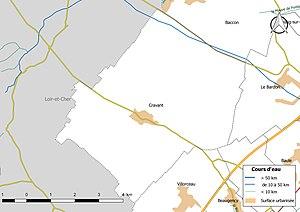
Carte du réseau hydrographique de la commune de fr:Cravant (France).
Cravant est une commune française située dans le département du Loiret en région Centre-Val de Loire.